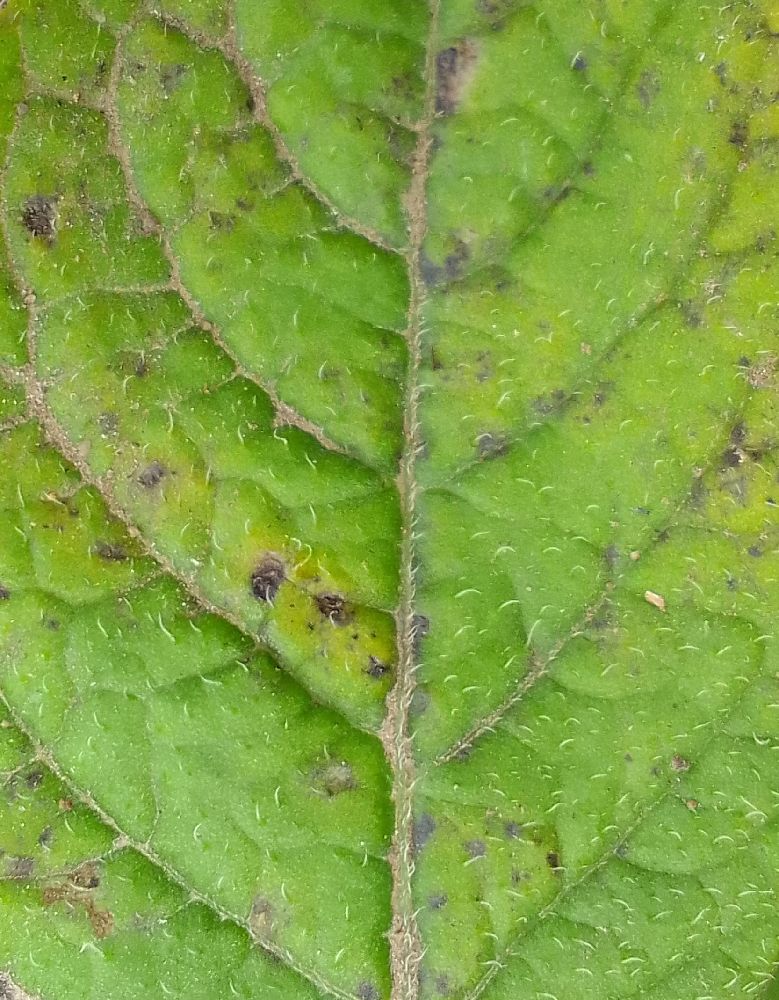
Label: Early blight